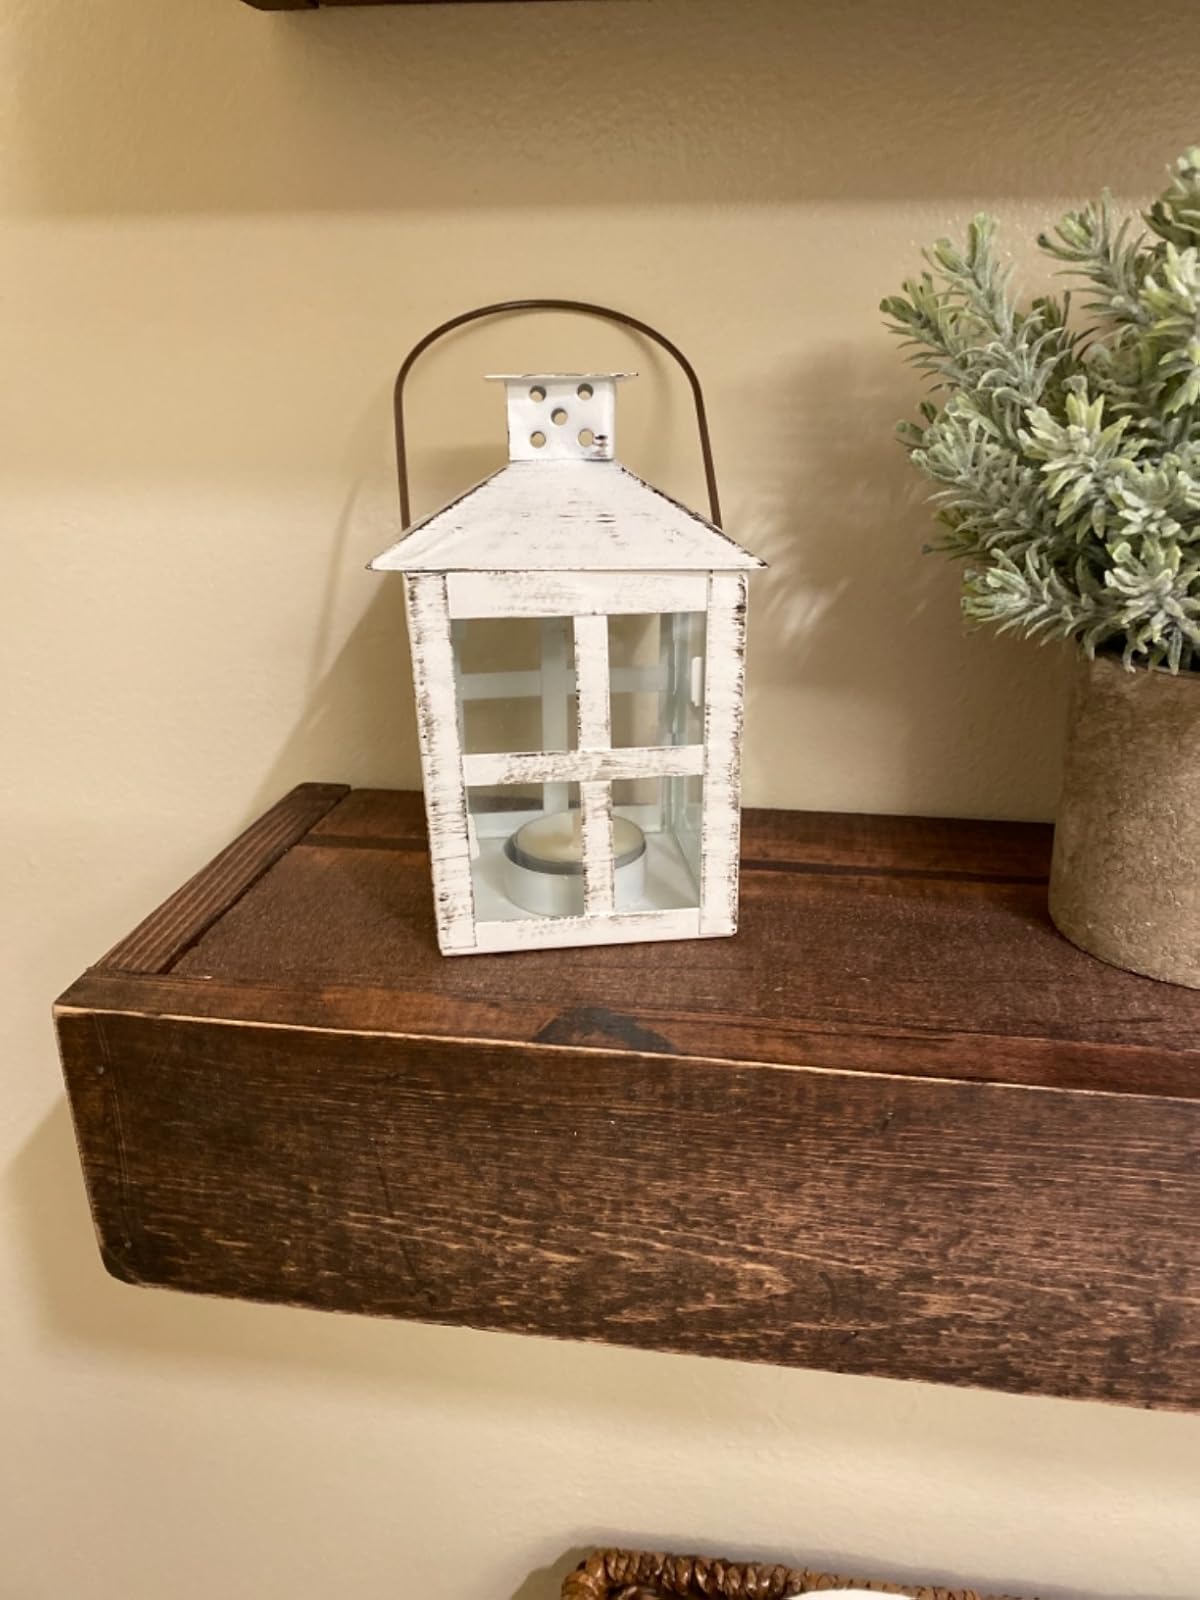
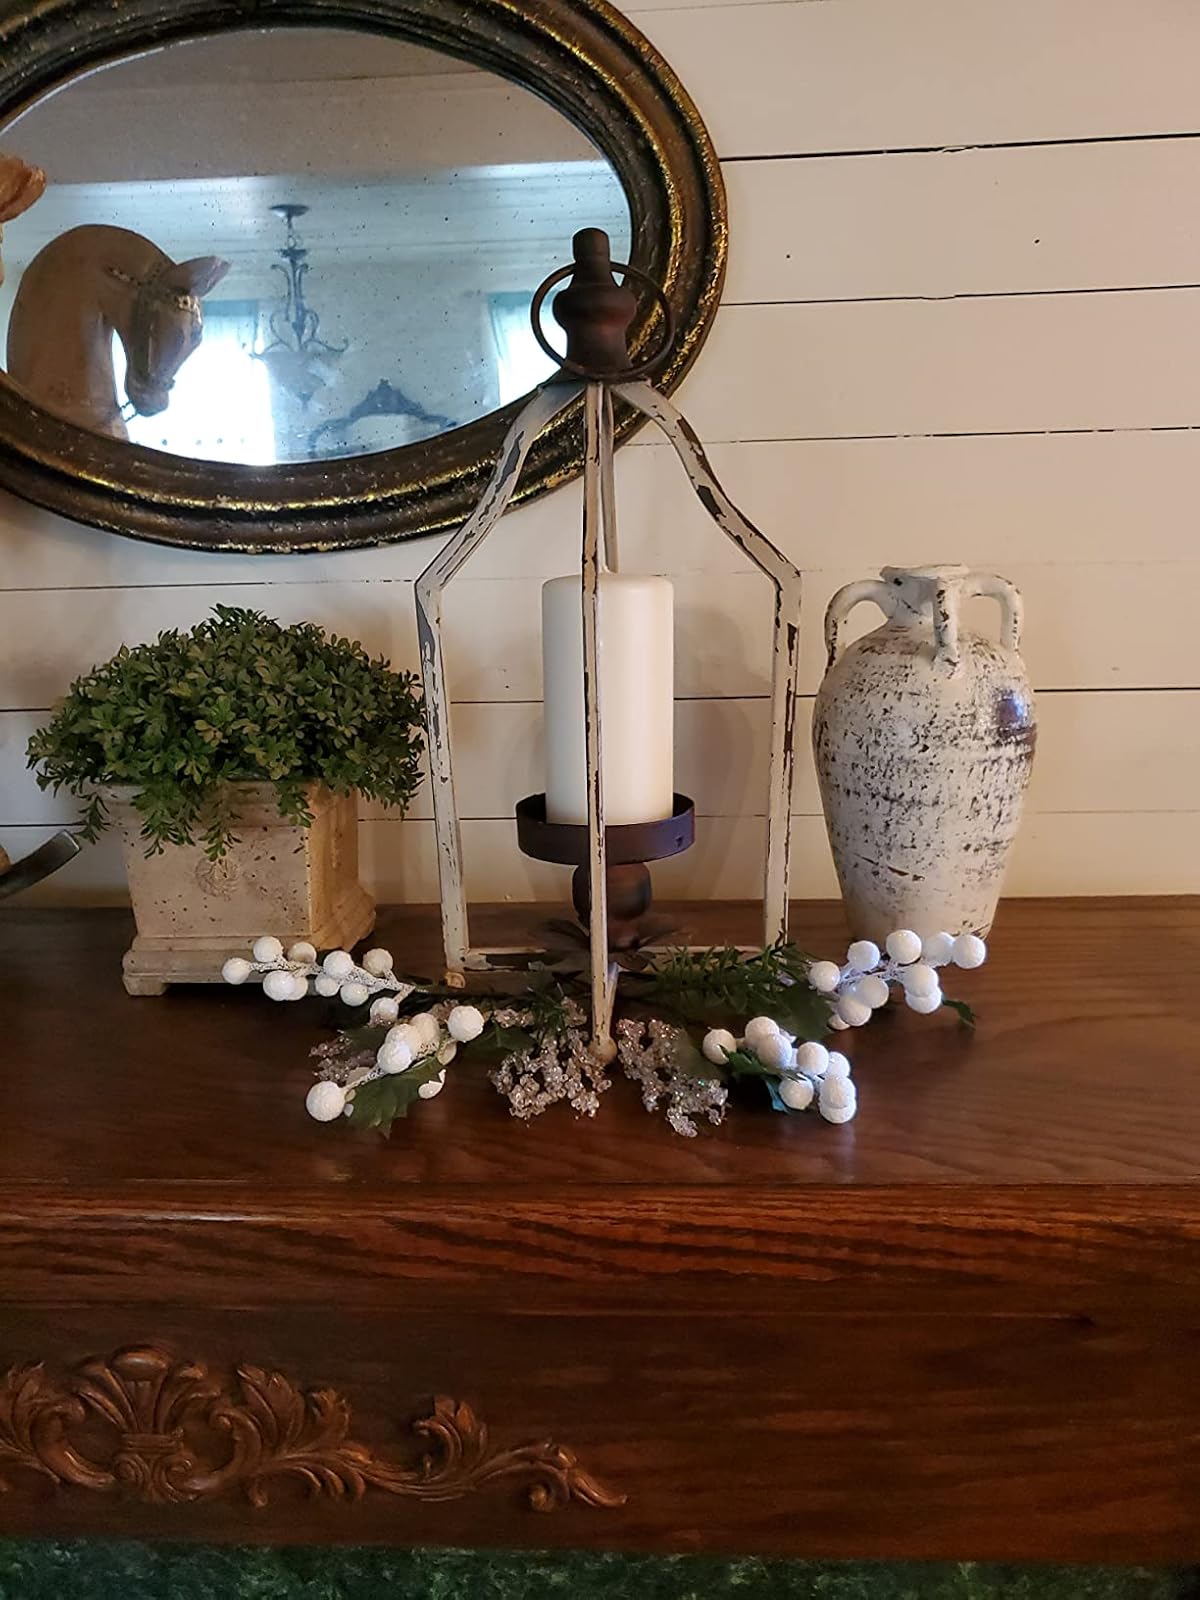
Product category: lantern
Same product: no